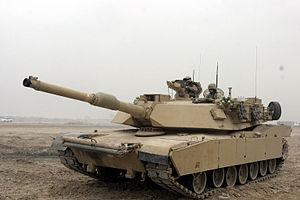
Pendant la guerre froide, l'OTAN et le pacte de Varsovie avaient tous deux d'importantes formations de chars présents en Europe.